Galeria Awangarda

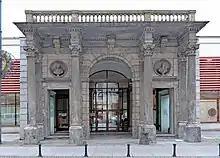
Galeria Awangarda

Galeria Awangarda, 32 Wita Stwosza St, is Wrocław's and Silesia's premier gallery of the avant-garde. It features work by contemporary Polish and European artists. The gallery measures 1000 m squared, Awangarda is the biggest of the BWA galleries, a triumvirate of spaces dedicated to contemporary art (the other two being the Glass and Ceramics Gallery and the Design Gallery). It is housed in the old Hatzfeld Palace, which was virtually destroyed in World War II and has since been maintained though never fully renovated. The gallery is determined to showcase as many artists as possible and has many different many displays during the course of the year from major exhibitions to local degree/diploma shows.